Laslo Djere

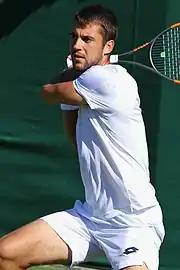
Djere at the 2018 Wimbledon Championships

Djere started 2013 season, playing mainly at Futures. In July 2013, he won Serbia F6 Futures in Kikinda, winning over Teodor-Dacian Crăciun in the final. Month later, he won another Futures at Serbia F7 in Zlatibor. In September 2013, he made his ATP main draw debut at the 2013 PTT Thailand Open where he received entry to the main draw as a wildcard entrant. In the first round he lost to sixth seed Feliciano López. By the end of year, he was runner–up at two Futures in Cyprus.